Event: Nepal Earthquake
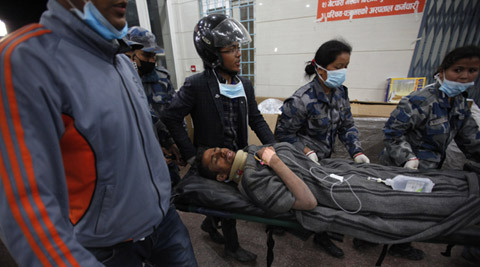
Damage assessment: no_damage